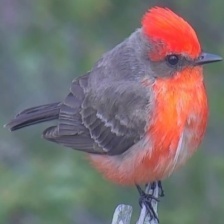
Species: VERMILION FLYCATHER
Scientific name: PYROCEPHALUS OBSCURUS